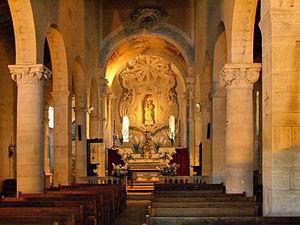
Saint-Florent - la cathédrale du Nebbiu - la nef
La Cathédrale de Nebbio située à Saint-Florent dans le département de Haute-Corse a été le siège du diocèse de Nebbio jusqu'en 1789, date de sa suppression et de son rattachement au diocèse d'Ajaccio.
Le Nebbio est une région naturelle de Haute-Corse s'étendant autour de Saint-Florent, situé à l'ouest du Cap Corse et à l'est de la Balagne.